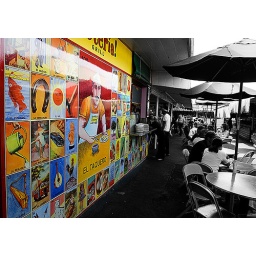
Taken at the Farmer's Market in Los Angeles (03/30/09). Very colorful wall indeed!